Gender inequality in Sri Lanka

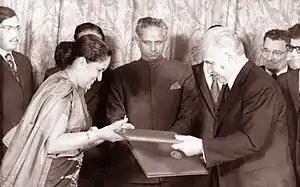
Mrs. Sirimavo Bandaranaike in Russia with Alexei Kosygin Premier of the Soviet Union

In 1960, Sri Lanka elected Sirimavo Bandaranaike, the world's first female head of state and Sri Lanka's first female prime minister.